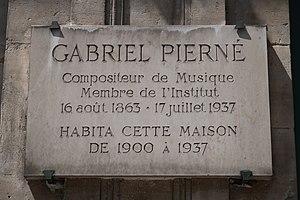
Plaque en hommage au compositeur Gabriel Pierné, 8 rue de Tournon (Paris 6e).
La rue de Tournon est une voie publique du 6ᵉ arrondissement de Paris.
Henri Constant Gabriel Pierné est un organiste, pianiste, compositeur et chef d'orchestre français.